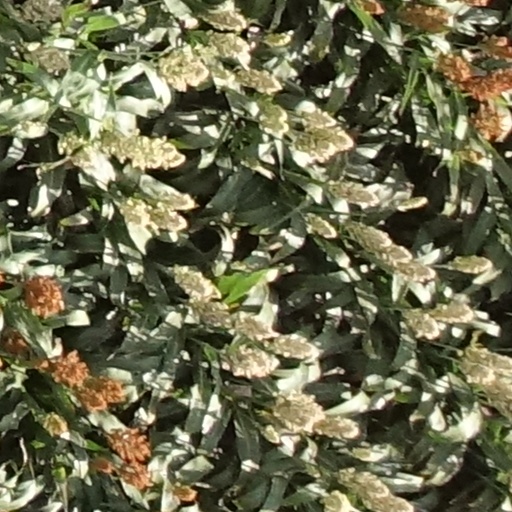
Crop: sorghum